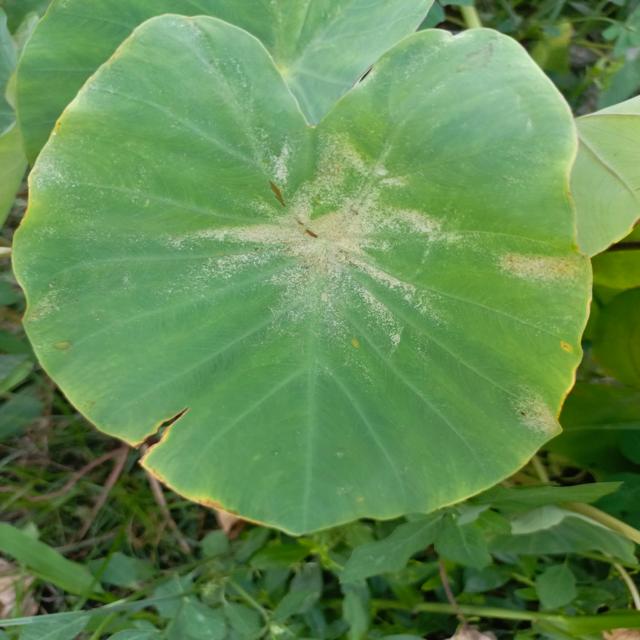
Label: Early_Blight